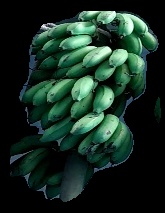
Variety: rasbale
Grade: grade2